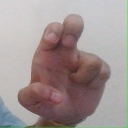
अक्षर: अ